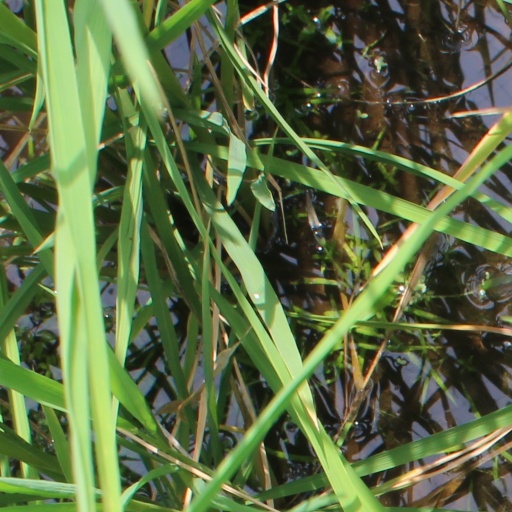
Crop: rice